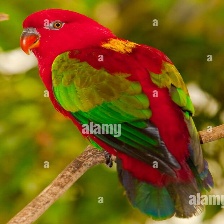
Species: CHATTERING LORY
Scientific name: LORIUS GARRULUS
ImageNet parent category: lorikeet